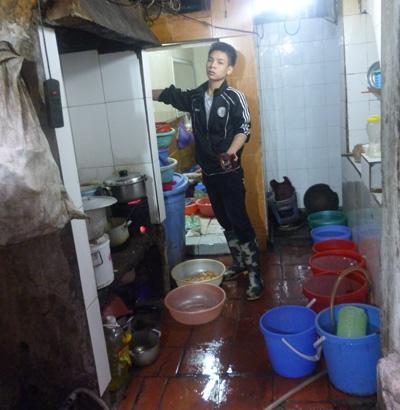
chàng trai mặc áo màu đen đang mang một đôi ủng